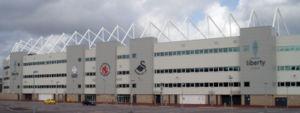
Le Liberty Stadium est un stade multi-usages situé dans le quartier de Landore à Swansea, Pays de Galles. Sa capacité s'élève à 20 532 places toutes assises, ce qui en fait le plus grand stade de la ville et le troisième de la nation galloise.
Swansea est une ville côtière de 246 500 habitants située dans le sud du pays de Galles. Dans ce pays, elle est connue aussi sous le nom gallois de Abertawe. Elle a le statut de « cité-comté » dans l'organisation administrative du pays de Galles depuis le 1ᵉʳ juin 2012.